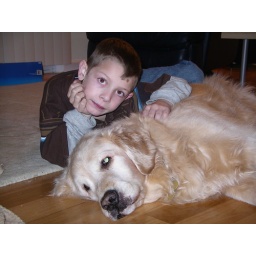
this the only dog my son will even go near